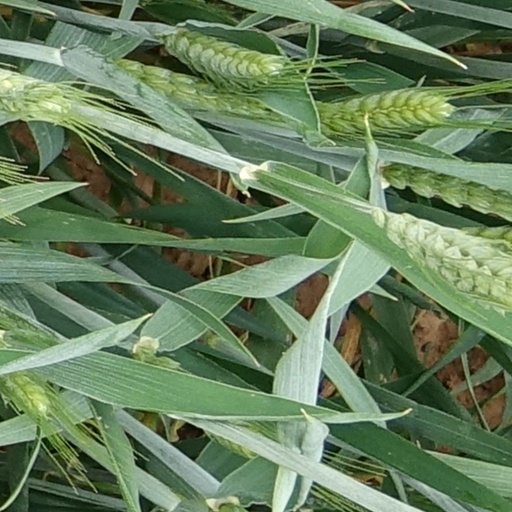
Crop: wheat